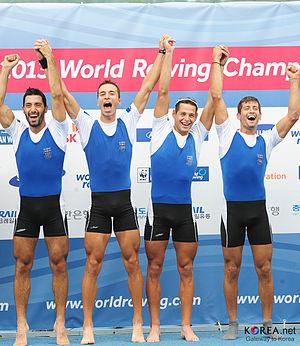
Panayótis Magdanís, né le 29 novembre 1990 à Myrina, est un rameur grec.
Spyridon Christos Giannaros est un rameur grec.